High Water Mark of the Rebellion Monument

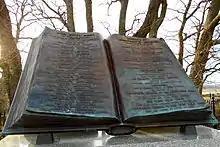
The front tablet on the High Water Mark of the Rebellion Monument is on a pedestal (bottom) in front of the Copse of Trees

The High Water Mark of the Rebellion Monument is a Gettysburg Battlefield memorial which identifies the Confederate Army of Northern Virginia units of the infantry attack on the Battle of Gettysburg, third day, with a large bronze tablet, as well as the Union Army of the Potomac's ""respective troops who met or assisted to repulse Longstreet's Assault."" The memorial is named for the line of dead and wounded of Pickett's Charge which marked the deepest penetration into the Union line at The Angle when "4,500 men threw down their arms and came in as prisoners". The line is now generally marked with unit monuments which are also historic district contributing structures. The High Water Mark monument is accessible via Hancock Avenue which has parking spaces alongside, and a path leads to the site from a parking lot at the former Cyclorama Building at Gettysburg, which served for fifty years as a Gettysburg Battlefield visitor center by the National Park Service until it was demolished in 2013.